Hohenzollern-Sigmaringen

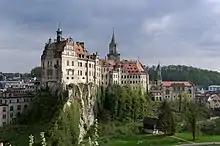
Sigmaringen Castle

The princes of Hohenzollern-Sigmaringen ruled over a small principality in south-western Germany, with a seat at Sigmaringen Castle. Unlike the Hohenzollerns of Brandenburg-Prussia, the Hohenzollerns of Sigmaringen remained Roman Catholic, along with their cousins of Hohenzollern-Hechingen (the senior line of the Swabian branch of the House of Hohenzollern) and Hohenzollern-Haigerloch.